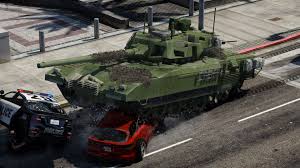
Label: Tank